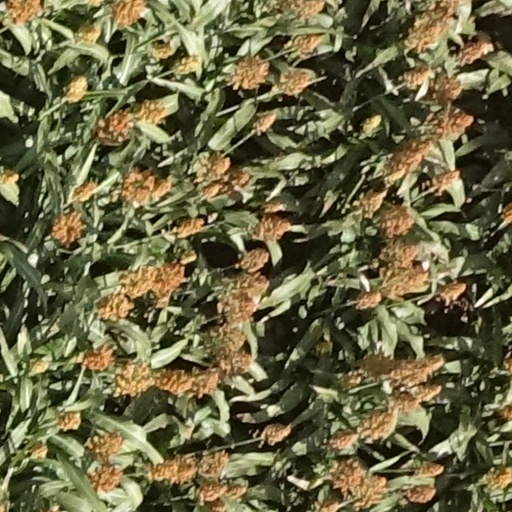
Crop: sorghum